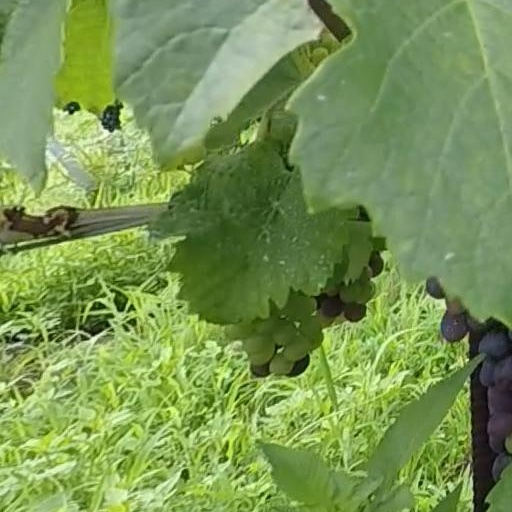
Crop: grape